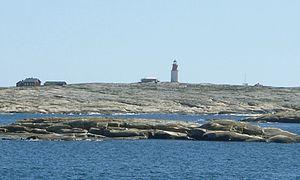
Le phare d'Hållö est un phare situé sur l'île d'Hållö, appartenant à la commune de Sotenäs, dans le Comté de Västra Götaland.